Henry Kirke White

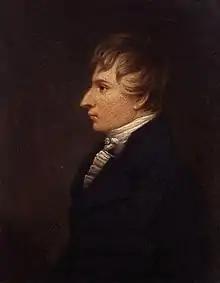
Henry Kirke White

Henry Kirke White (21 March 1785 – 19 October 1806) was an English poet and hymn-writer. He died at the young age of 21.